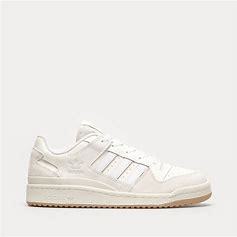
Brand: Adidas
Model: Forum Cl